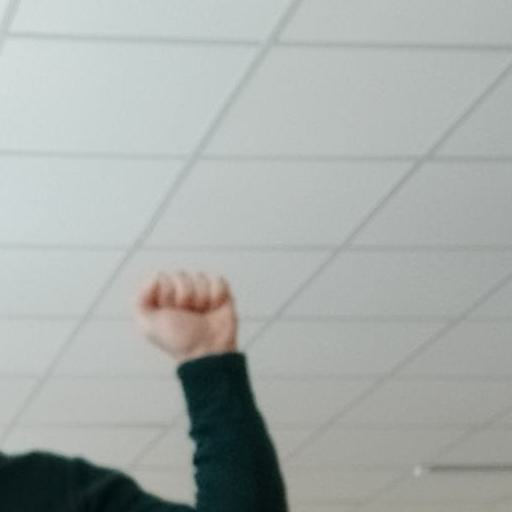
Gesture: fist